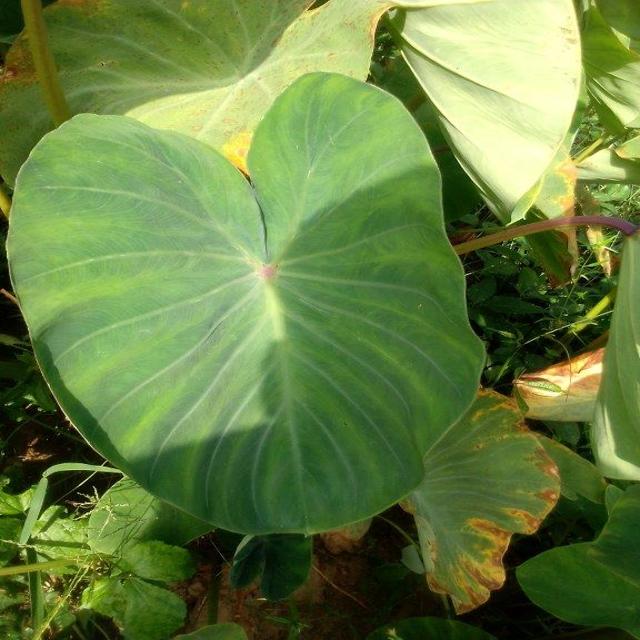
Label: Healthy